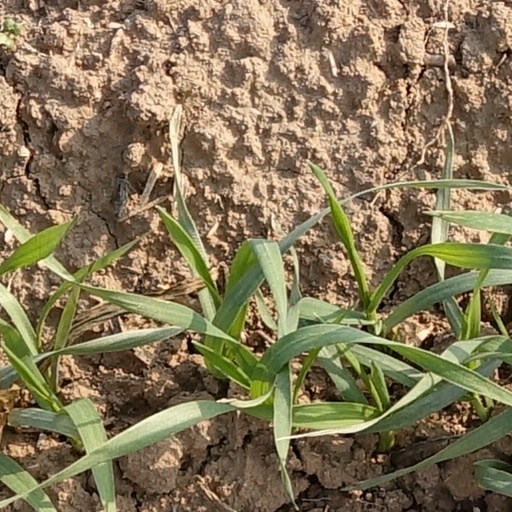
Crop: wheat